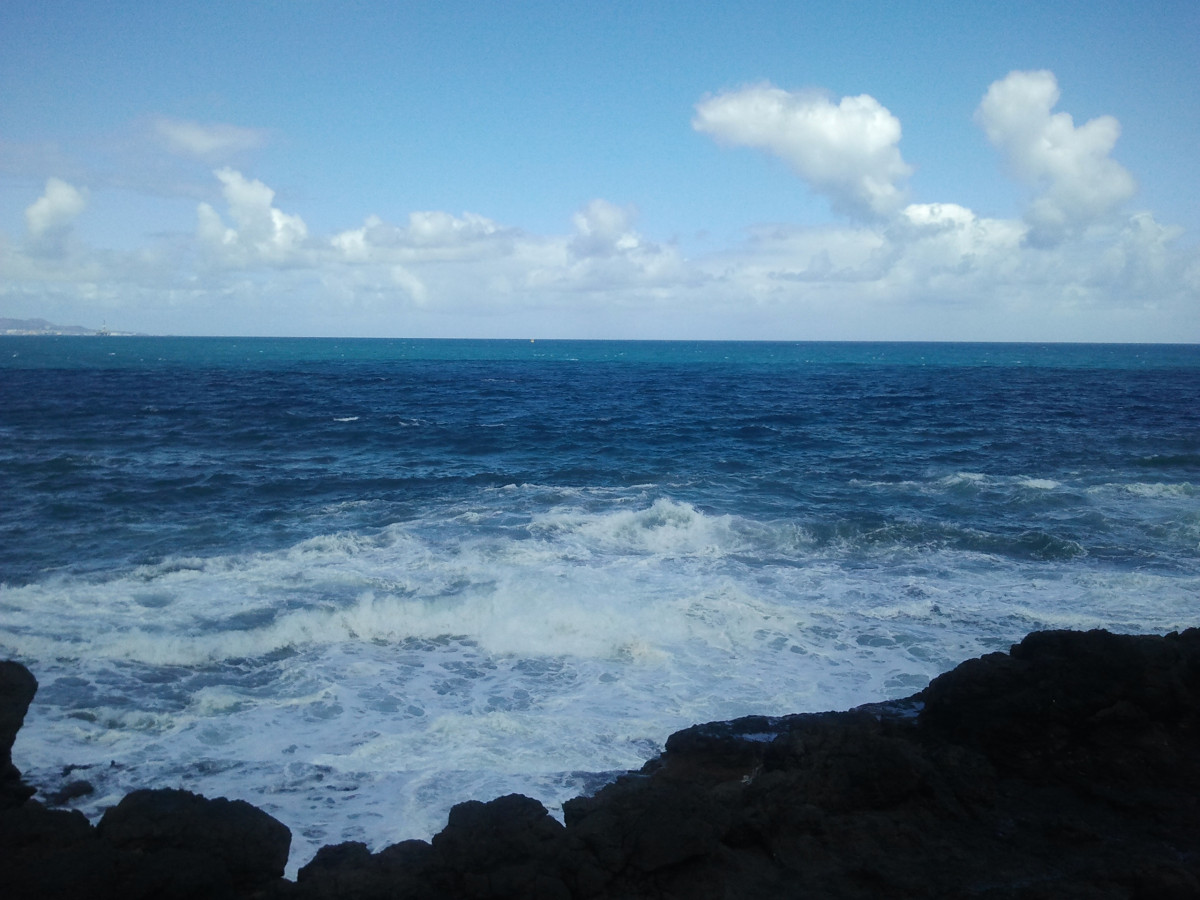
Tags: sea, coast, rock, ocean, horizon, cloud, sky, shore, cliff, bay, terrain, body of water, cape